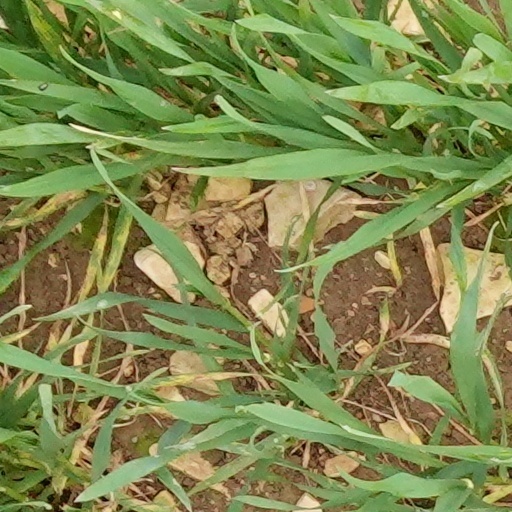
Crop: wheat